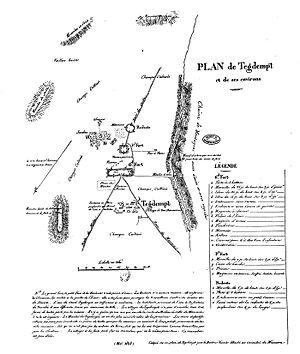
Tagdempt, Algérie, en 1838. Relevé sommaire des environs de Tagdemt et des fortifications édifiées par l'émir Abd-el-Kader, dans le cadre de la seconde ligne de défense de son état, effectué par le docteur Varnier, attaché auprès du consulat français à Mascara, en 1838.
Georges Yver est un historien français. Ancien élève de l'École française de Rome, il se consacre d'abord à l'histoire économique de l'Italie médiévale et publie sa thèse en 1903.
Tagdemt ou Tagdempt, de son nom berbère Taghdemt est une commune de la wilaya de Tiaret en Algérie.